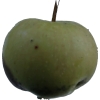
Label: Apple 12